West Side and Mendocino Railroad

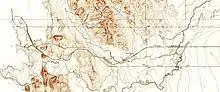
Western portion of route in 1917

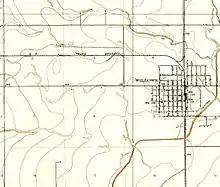
Eastern portion of route in 1917

The West Side & Mendocino connected with the mainline of the Northern Railway, a non-operating subsidiary of Southern Pacific, at Willows. The Northern Railway had been operating the mainline 8 – 10 years prior to the construction of the WS&M and ran from Tehama, California to Woodland, California.